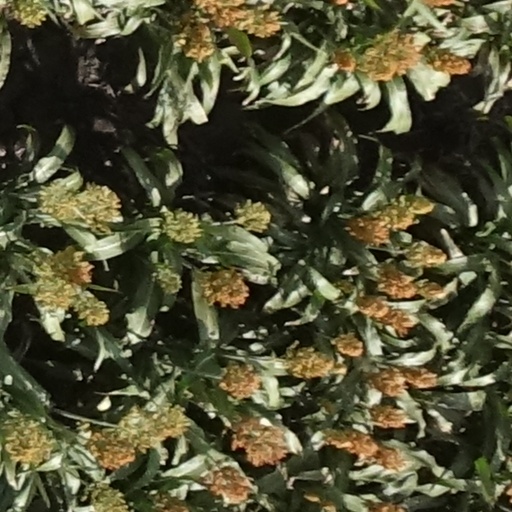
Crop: sorghum